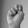
ASL letter: N